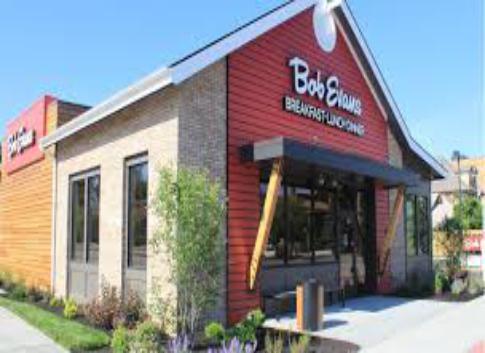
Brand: Bob Evans Restaurants
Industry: Clothes